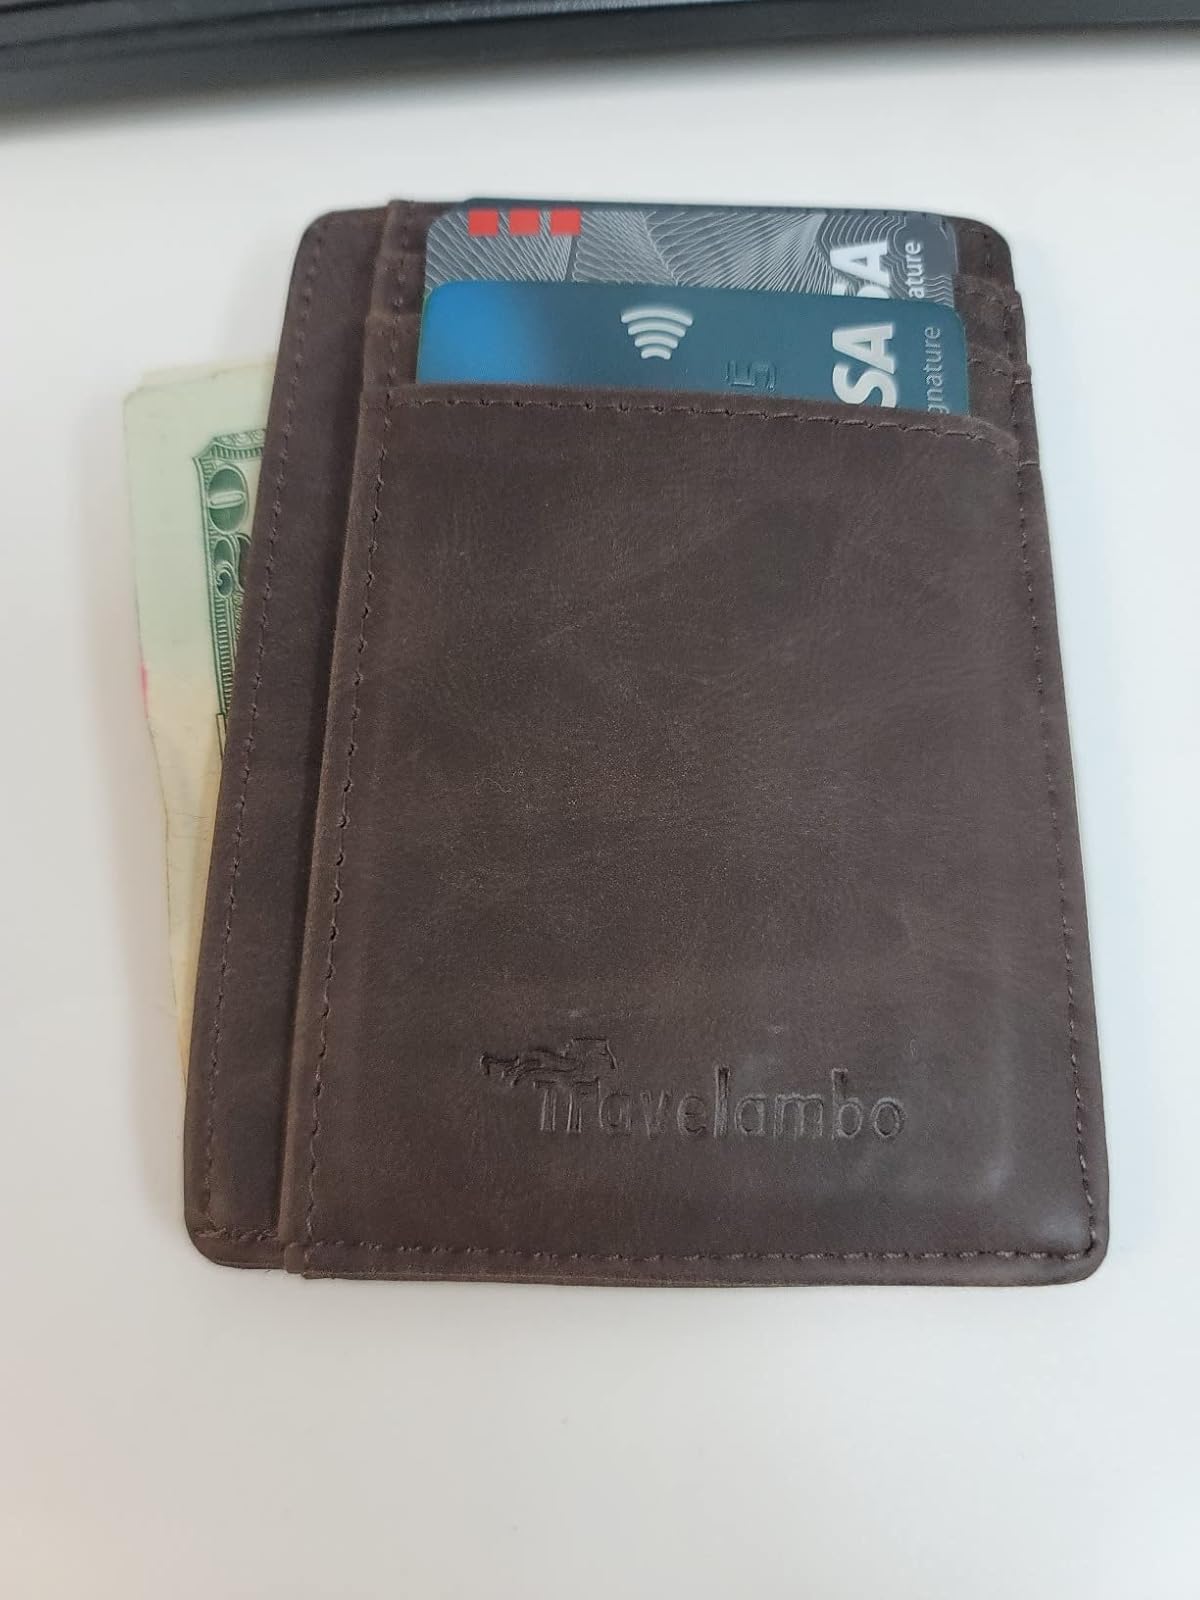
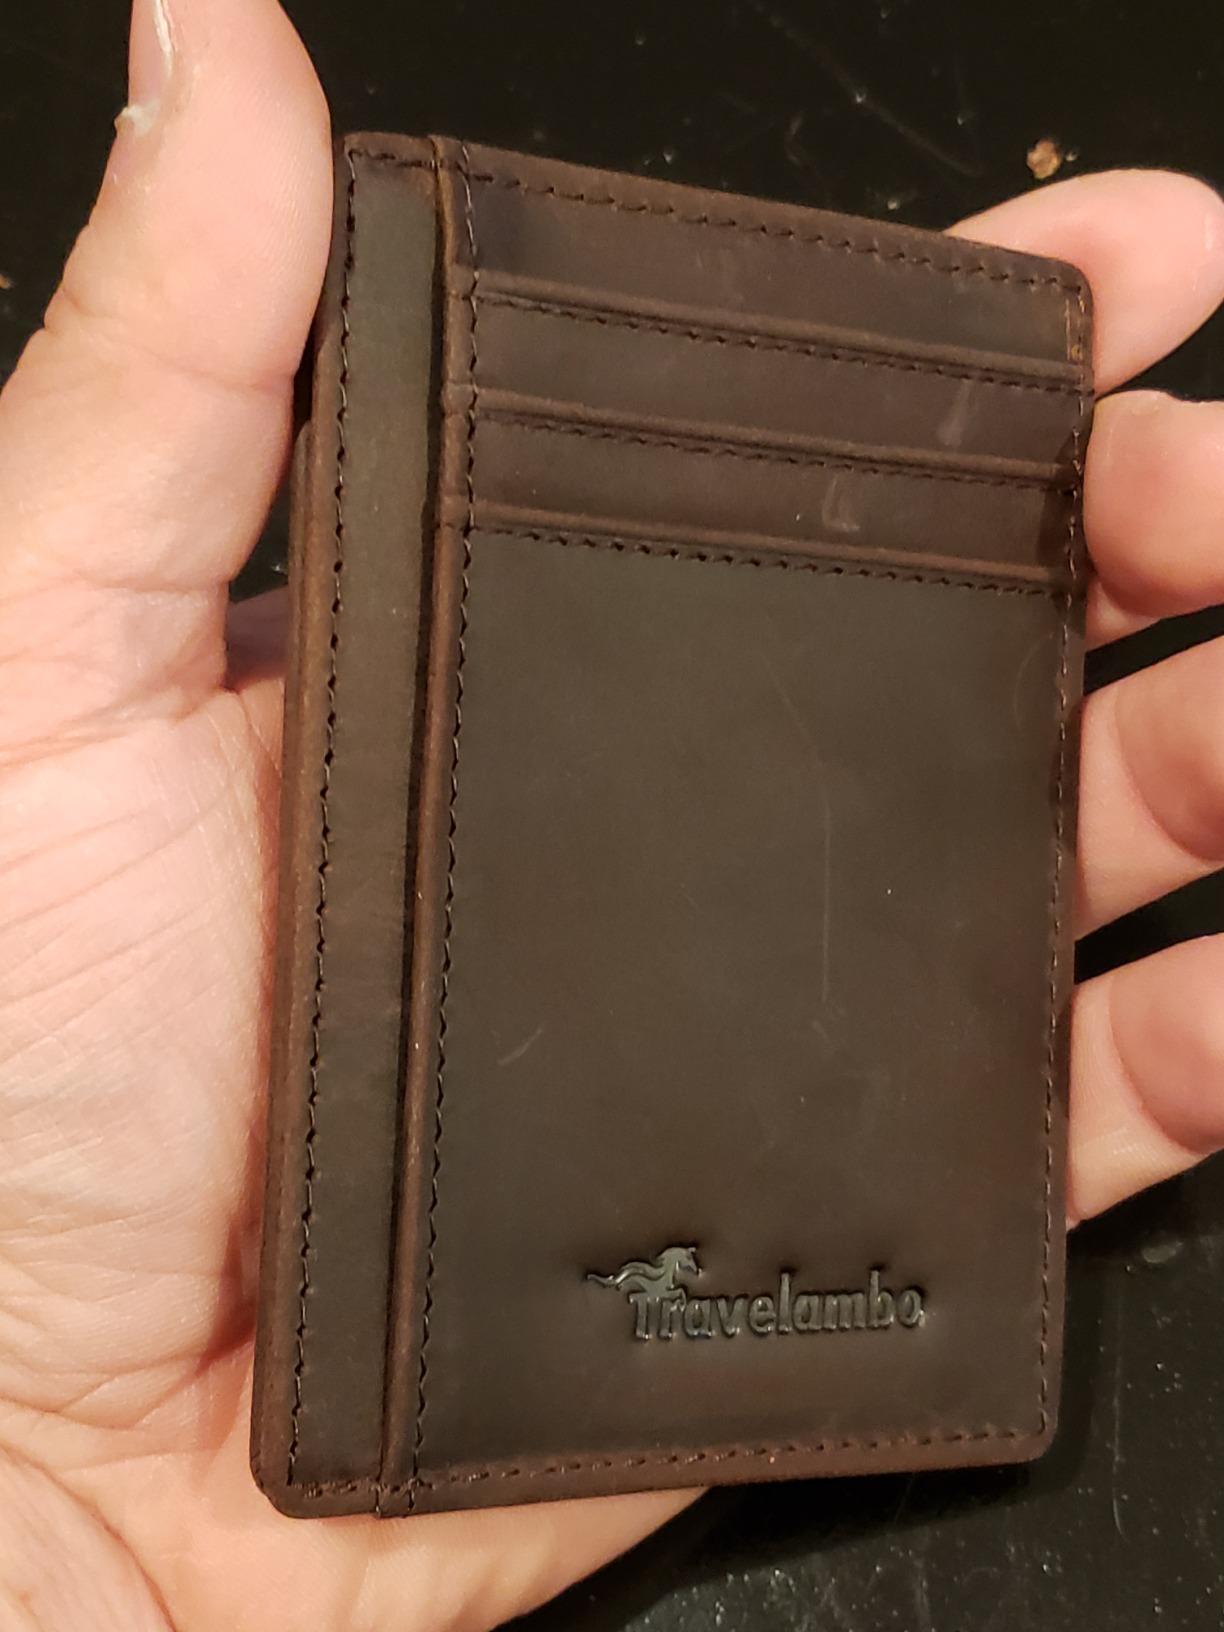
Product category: accessories_wallet
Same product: yes